Alan Arkin

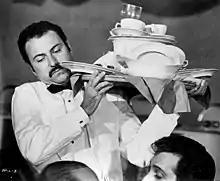
Arkin in "Popi" (1969)

In 1966, he starred in Norman Jewison's comedy film "The Russians Are Coming, the Russians Are Coming" opposite Carl Reiner and Eva Marie Saint. Robert Alden of "The New York Times" praised Arkin's performance describing it as his "first full-length film appearance and a particularly wonderful performance." For his performance Arkin received a Academy Award for Best Actor nomination and a BAFTA Award for Most Promising Newcomer nomination. He also received the Golden Globe Award for Best Actor – Motion Picture Musical or Comedy. The following year he appeared in the Vittorio De Sica sex comedy "Woman Times Seven" starring Shirley MacLaine, and in Terence Young's psychological thriller film "Wait Until Dark" starring Audrey Hepburn.